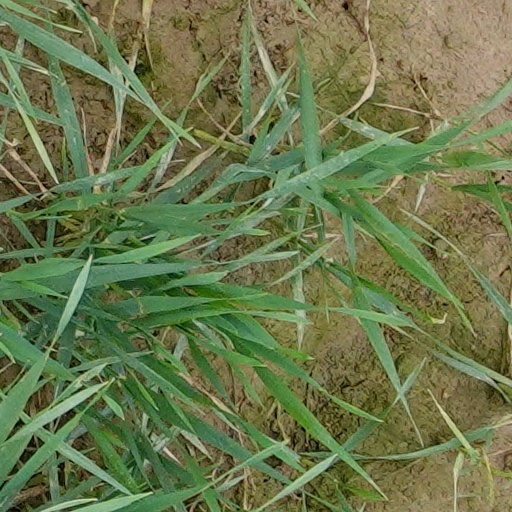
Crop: wheat